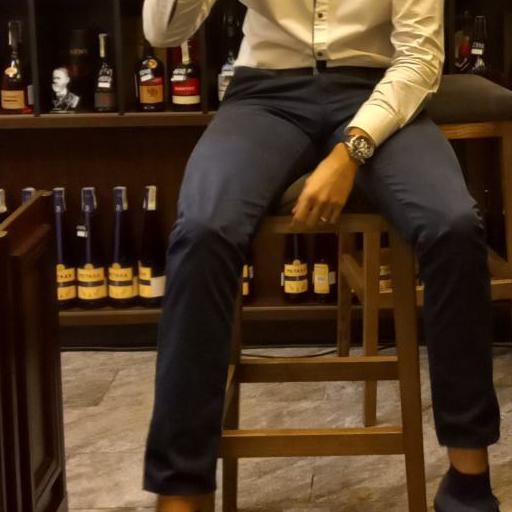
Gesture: no_gesture